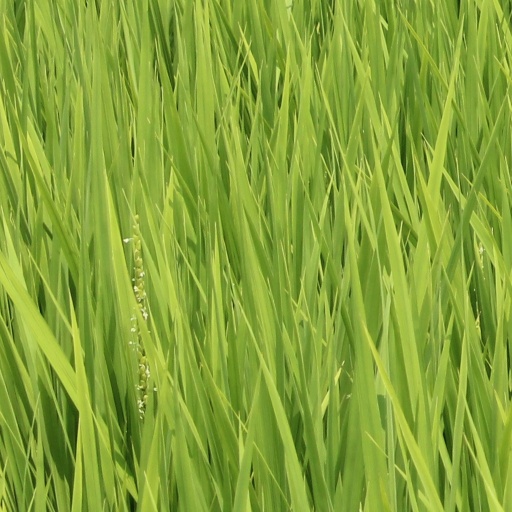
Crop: rice